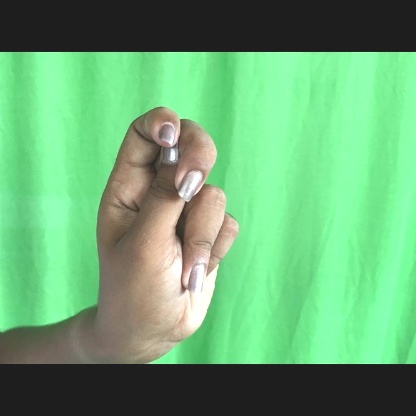
Mudra: Katakamukha